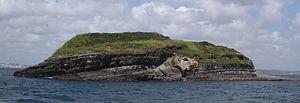
Rade de Brest
L’île Ronde est un îlot situé à 400 mètres au sud-ouest de la pointe de l’Armorique, dans la rade de Brest, sur le territoire de la commune de Plougastel-Daoulas. Point culminant : 24 m.
La rade de Brest est une grande baie de 180 km² située dans le Finistère en Bretagne. Elle est reliée à l'océan Atlantique, nommé à cet endroit la mer d'Iroise, par un passage large de 1,8 km qui se nomme le goulet de Brest.